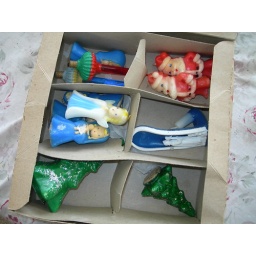
In my etsy shop- Gurley candles in original box